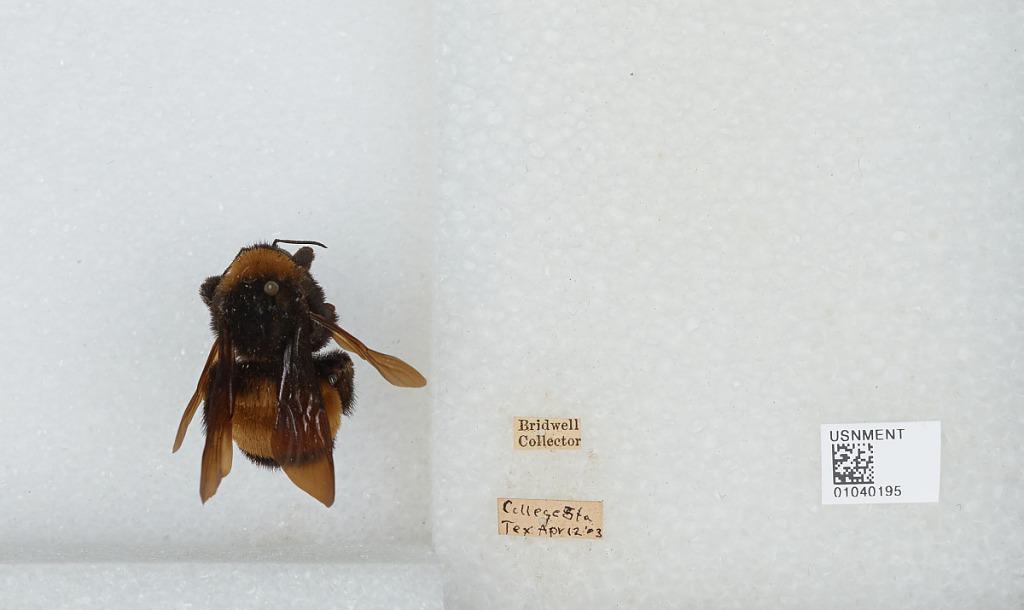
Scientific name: Bombus (Fervidobombus) pensylvanicus pensylvanicus (De Geer)
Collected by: Bridwell
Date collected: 1903-4-12
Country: United States
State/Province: Texas
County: Brazos
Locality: College Station